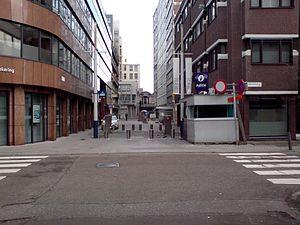
Le vol du Diamond Center, surnommé le casse du siècle, est le cambriolage du Diamond Center à Anvers, en Belgique, qui a lieu dans la nuit du 15 au 16 février 2003 dans une banque située en plein cœur du quartier diamantaire d'Anvers. Des voleurs dérobent le contenu de 123 des 160 coffres-forts sans que les systèmes d'alarme ne se déclenchent. Le butin, des diamants, de l'or et des bijoux de grande valeur, est estimé à 100 millions d'euros, ce qui était le record mondial en matière de diamants avant qu'il ne soit battu par celui du InterContinental Carlton Cannes.